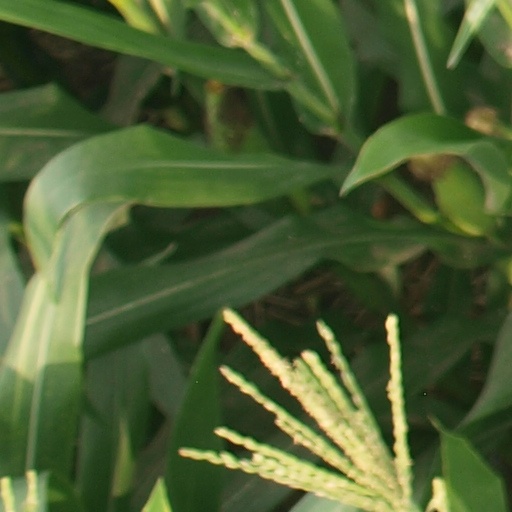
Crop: maize; corn